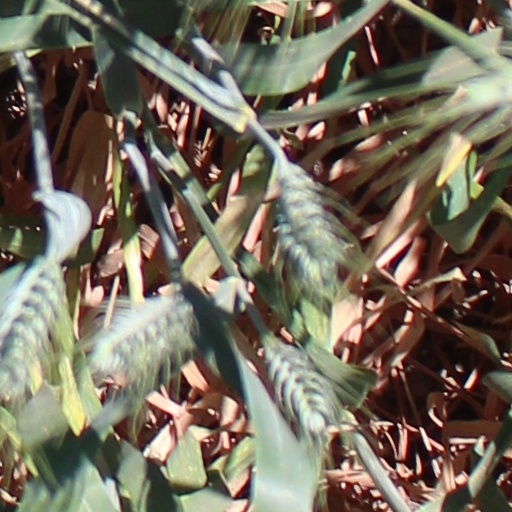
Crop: wheat